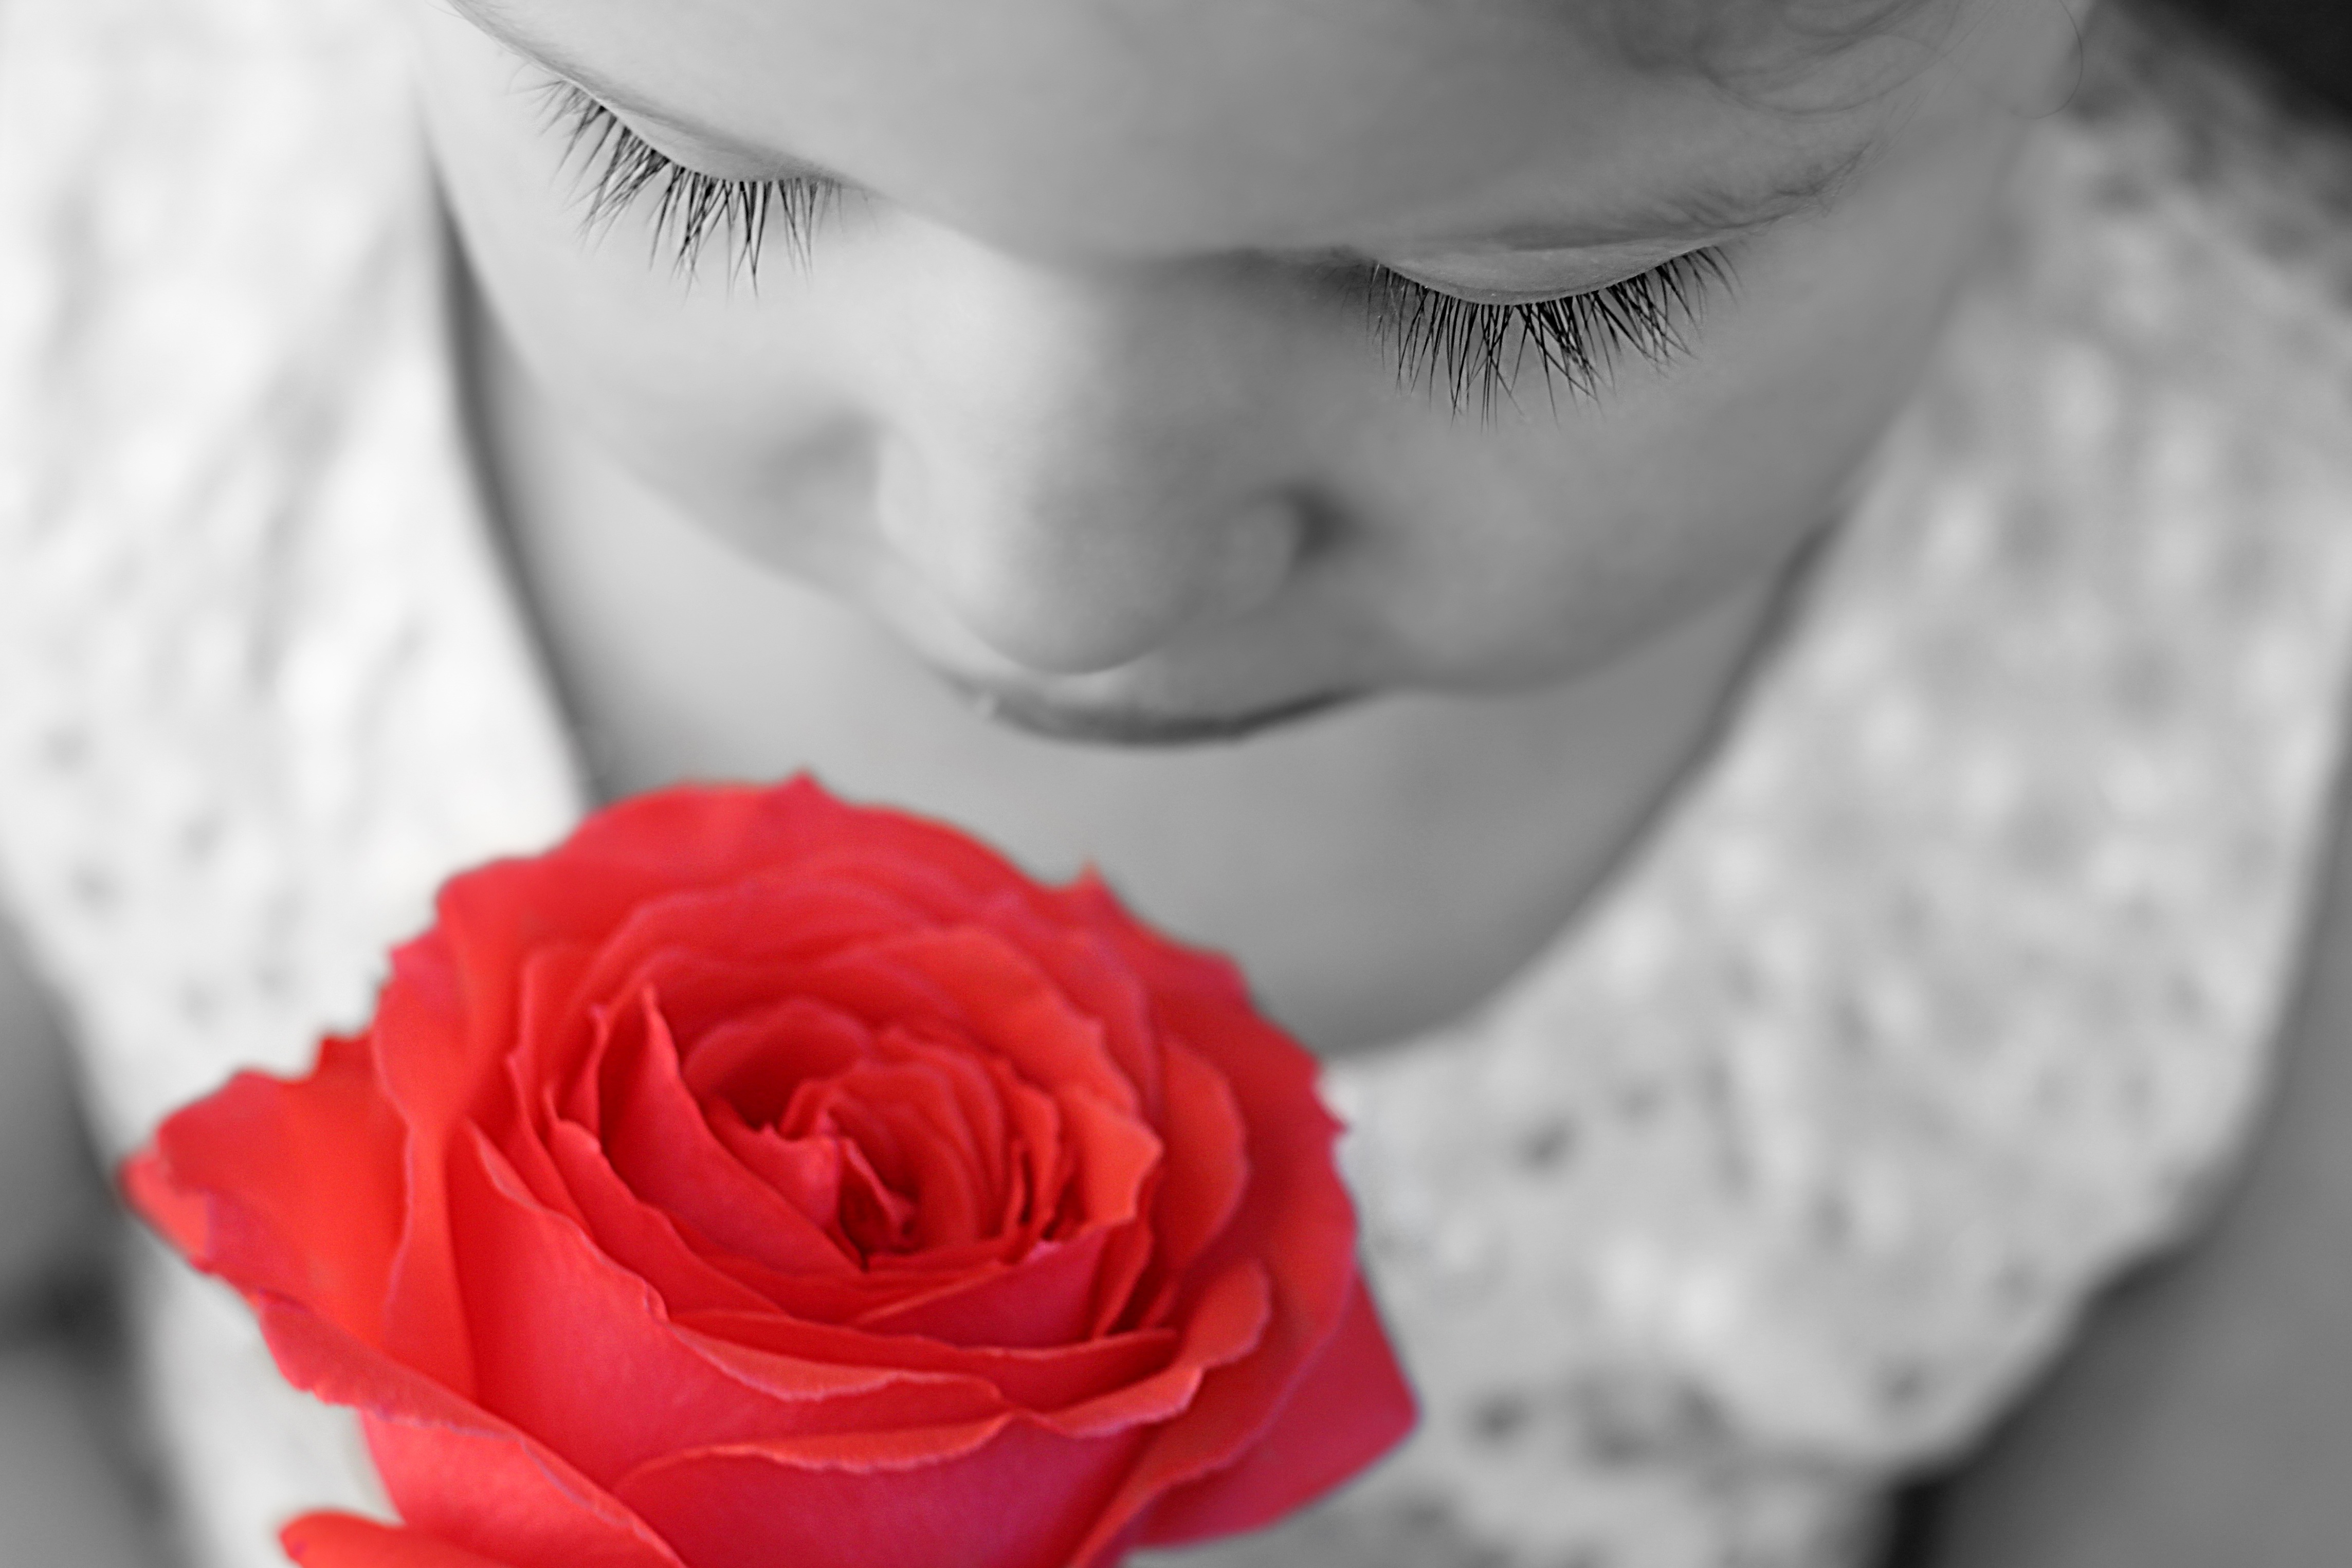
person, black and white, plant, woman, white, photography, flower, petal, rose, red, child, monochrome, pink, close up, human body, eye, beauty, organ, emotion, eyelashes, flowering plant, monochrome photography, smel